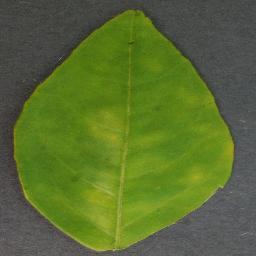
Label: Orange___Haunglongbing_(Citrus_greening)